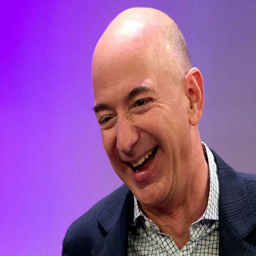
organization leader is just $5 billion away from being the world 's richest person